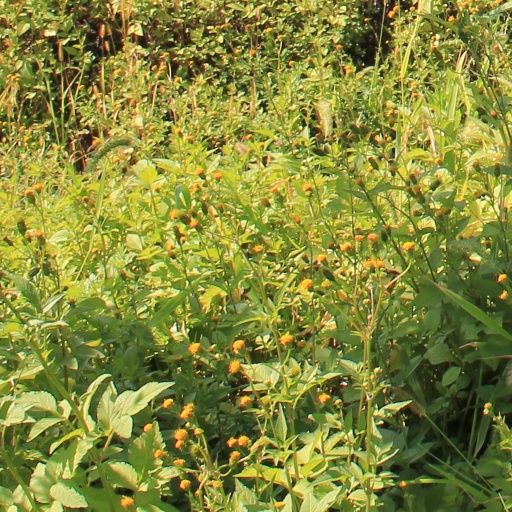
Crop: grape